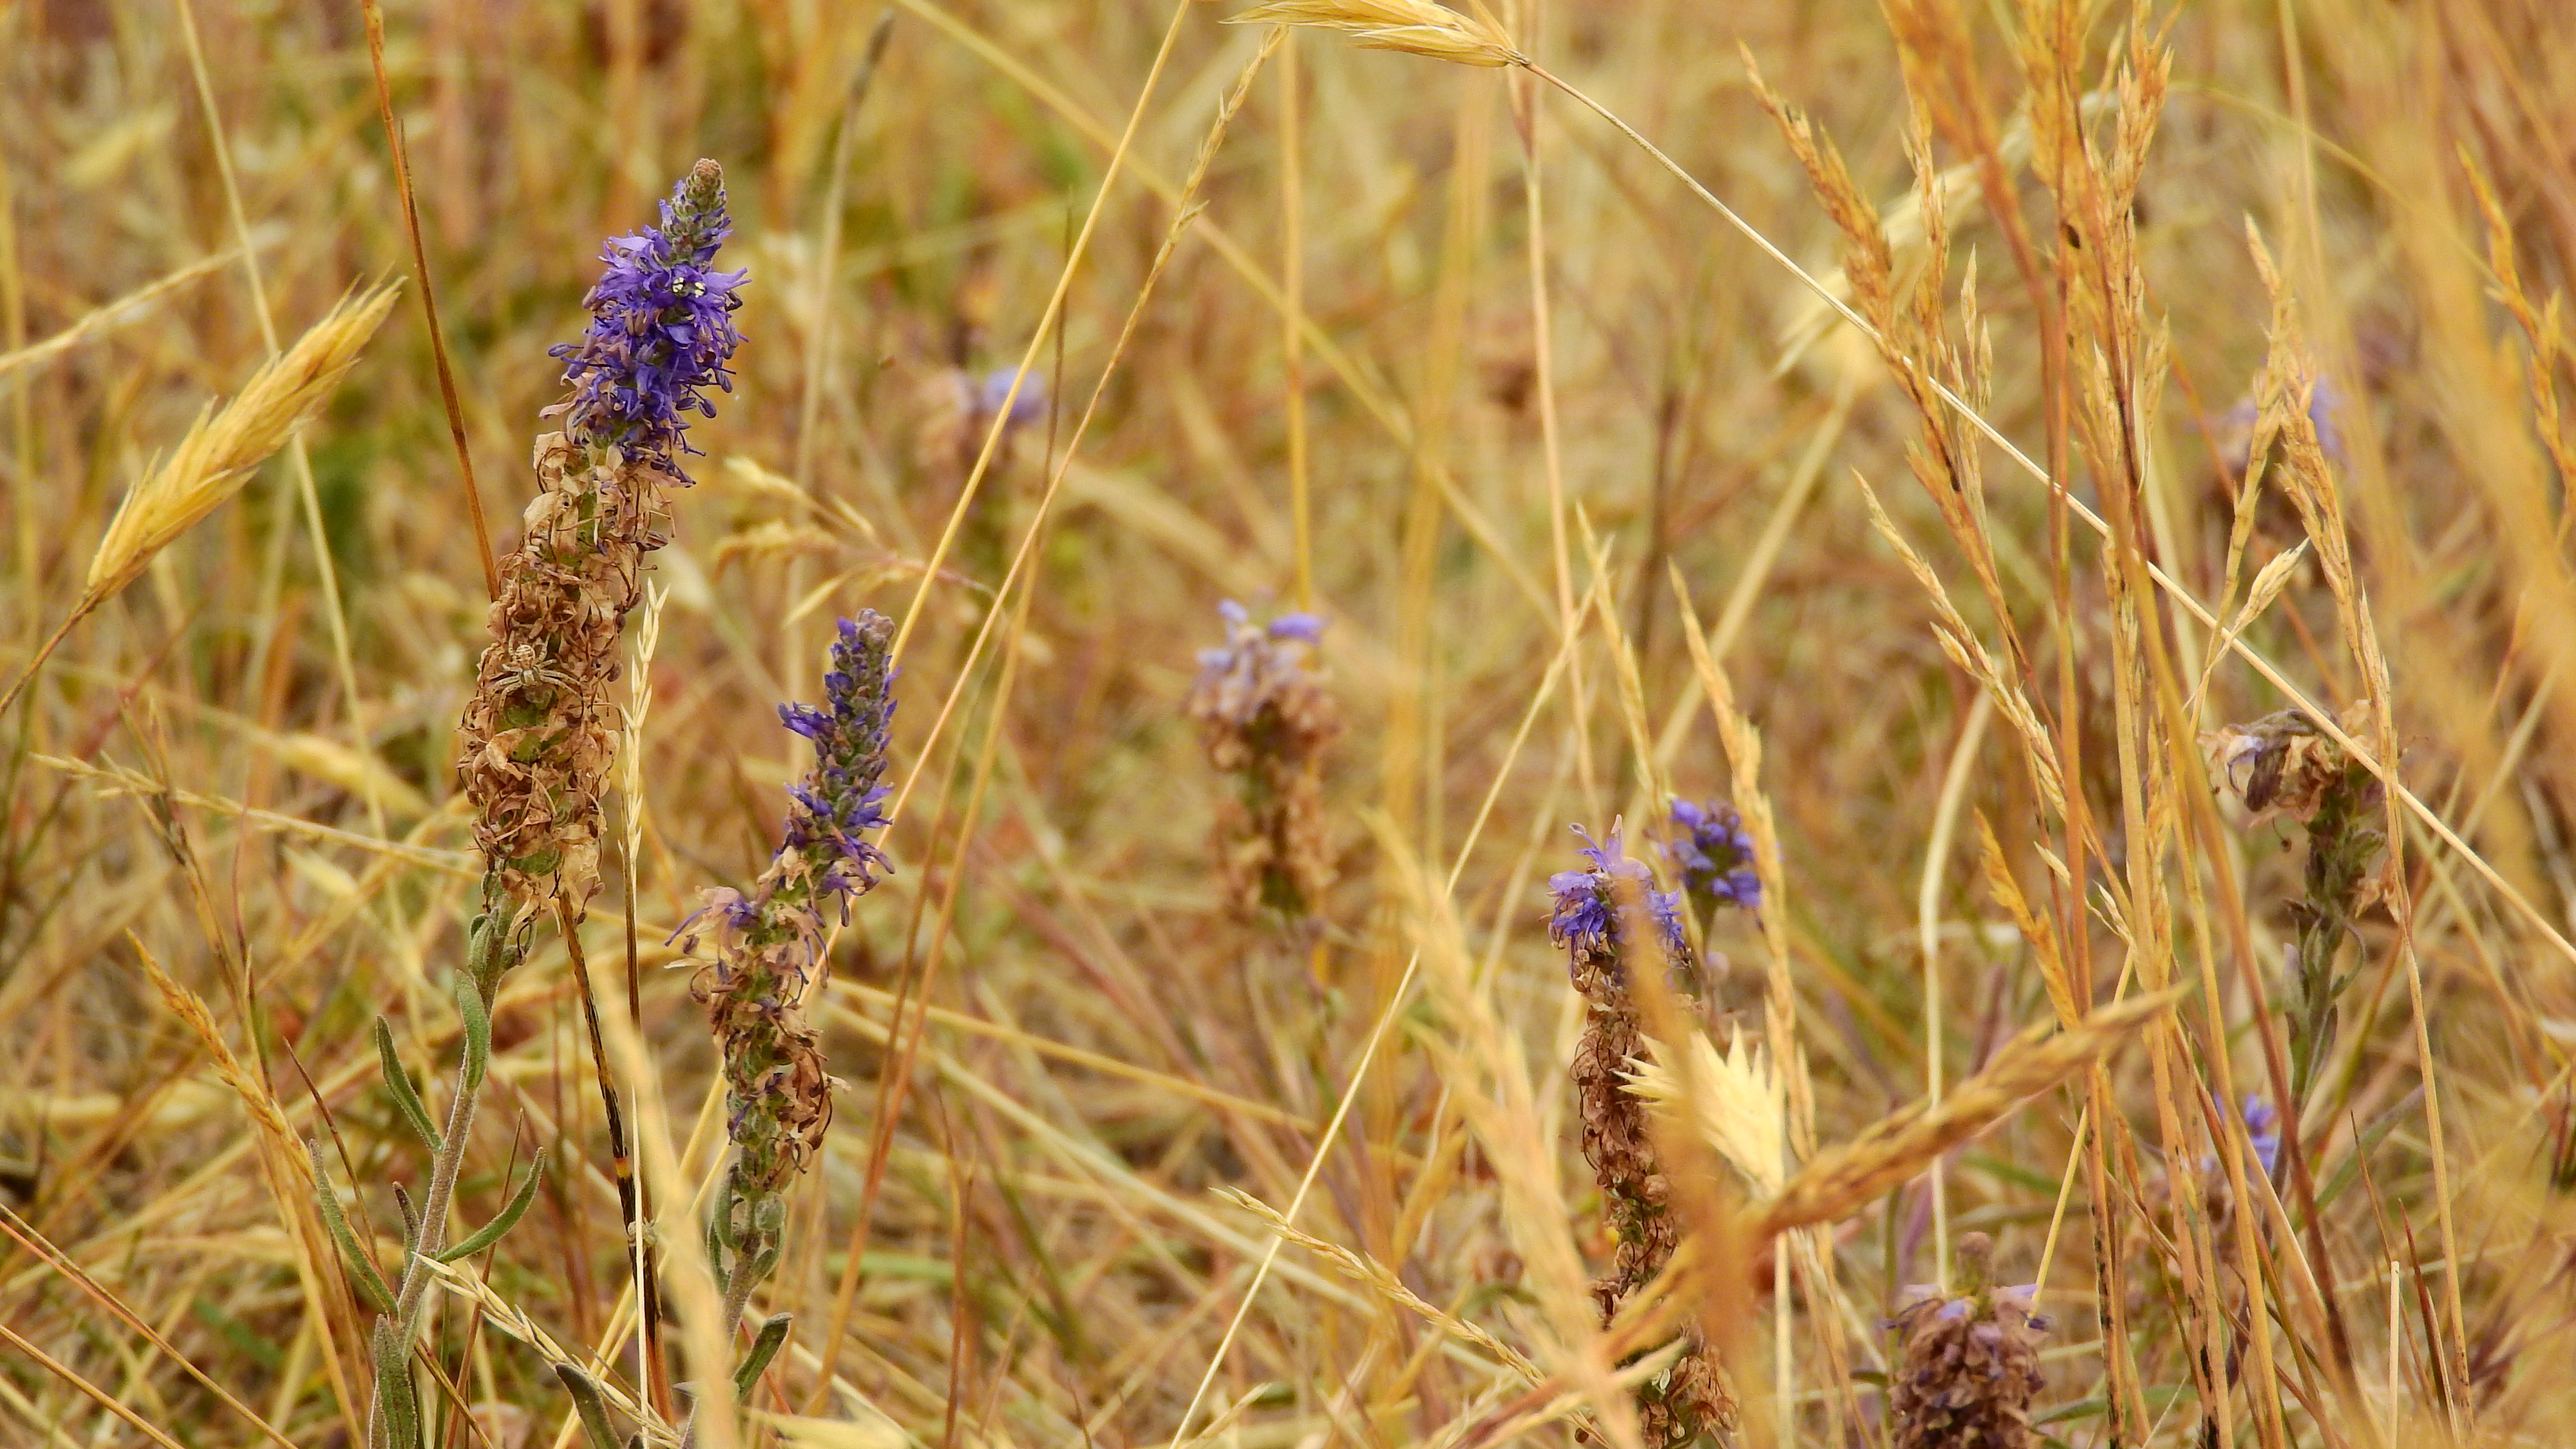
grass, plant, field, meadow, prairie, flower, dry, wildlife, crop, pasture, agriculture, flora, fauna, wildflower, flowers, dry grass, straws, grassland, macro photography, flowering plant, dry meadow, grass family, land plant